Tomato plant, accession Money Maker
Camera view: tilt-top (135 deg); turntable rotation: 90 degrees
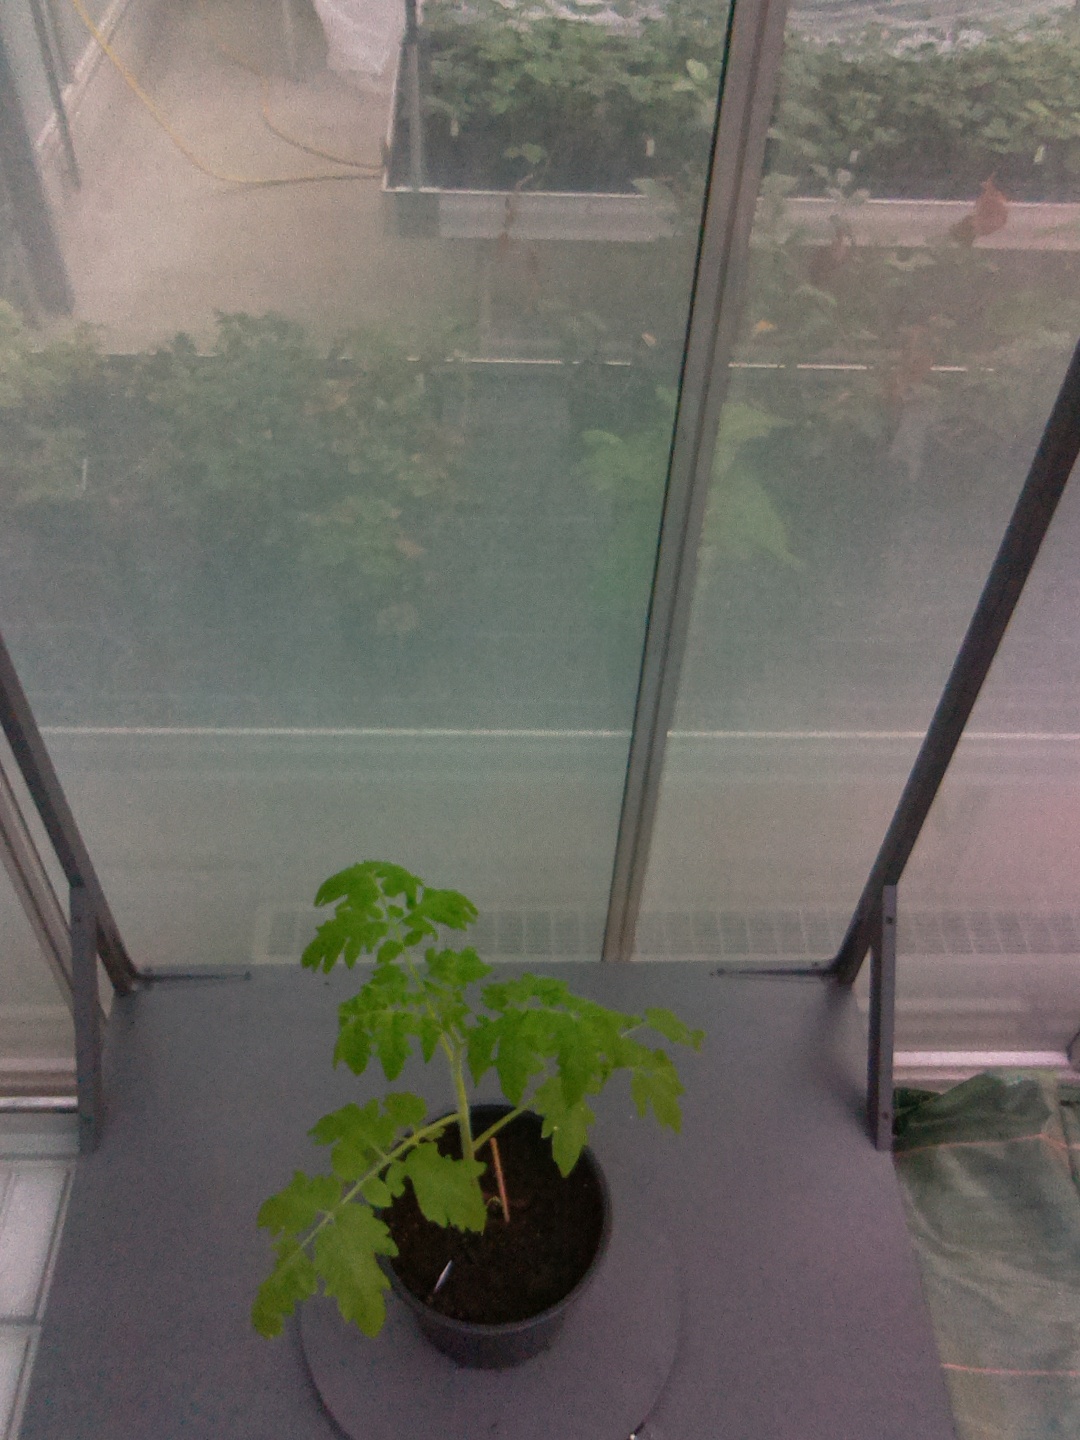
BBCH growth stage 13: 6 of true leaves visible